Norran

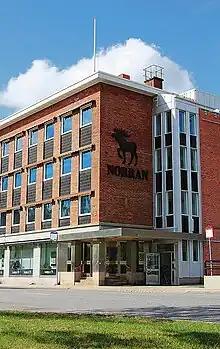
Norran huset

Norran (previously named Norra Västerbotten) is a Swedish language liberal newspaper published in Skellefteå, Sweden.